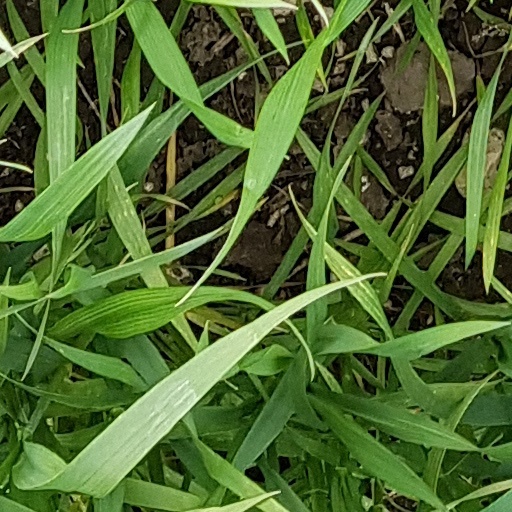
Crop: wheat